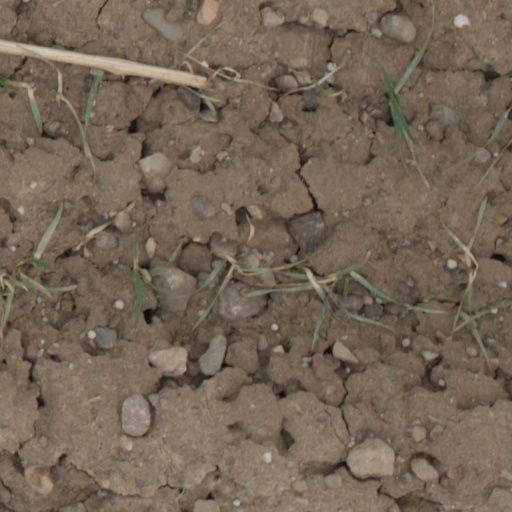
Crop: wheat